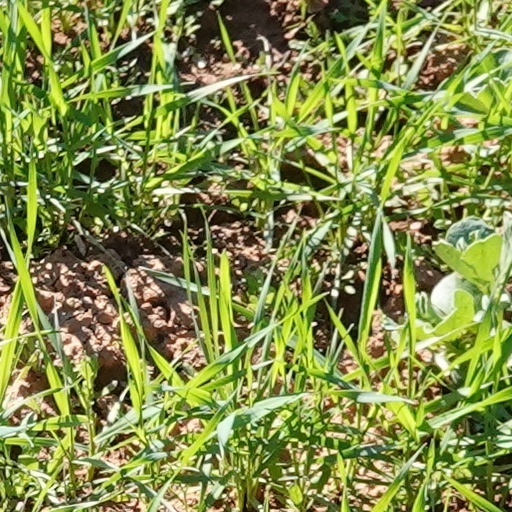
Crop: wheat